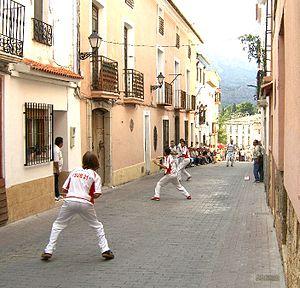
Le llargues est une modalité de style direct de la pelote valencienne. C’est la modalité qui se rapproche le plus du jeu primitif que l’on pratiquait dans la Grèce antique ou l’Empire romain.